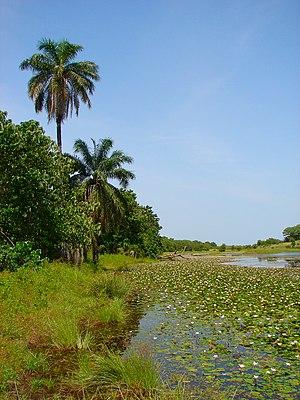
Cette liste recense les aires protégées de la Gambie.